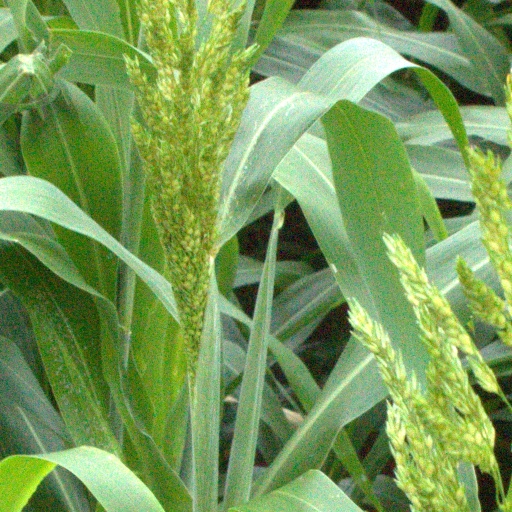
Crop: sorghum